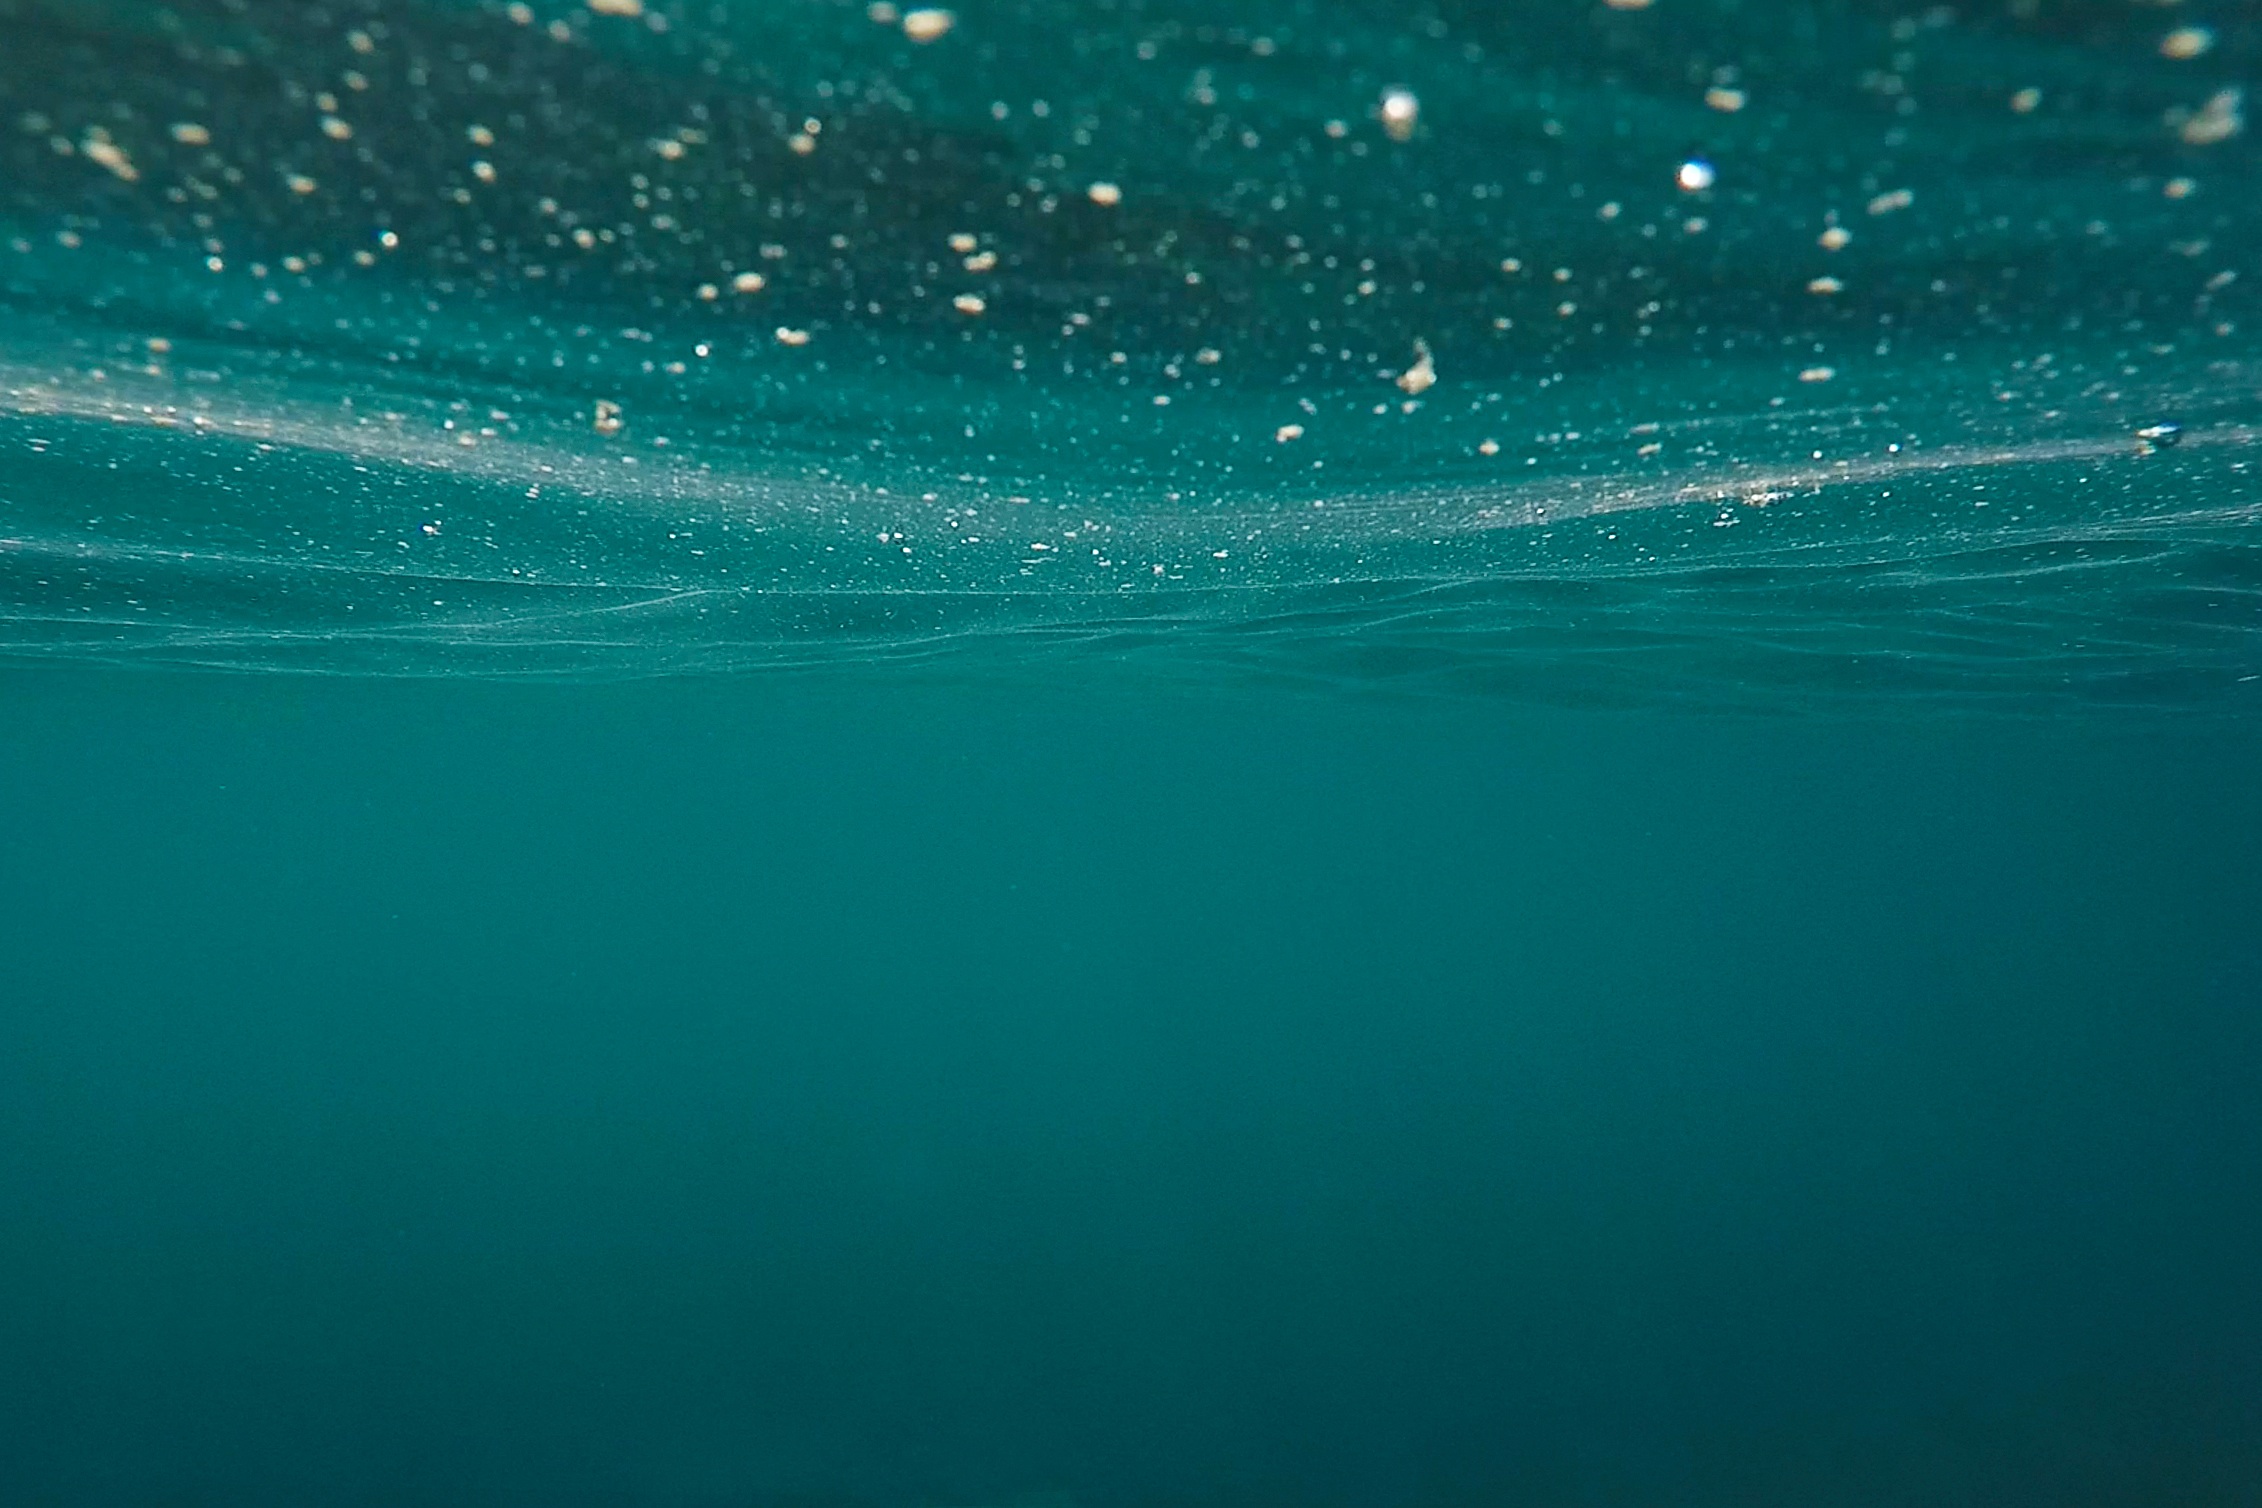
sea, water, ocean, wave, ripple, underwater, blue, bubble, wind wave